Schooner barge

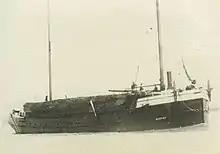
"Miztec", after conversion as a schooner barge

A schooner barge is a schooner converted for use as a barge. Schooner barges originated on the Great Lakes in the 1860s and were in use until World War II, although a few survived into the 1950s.